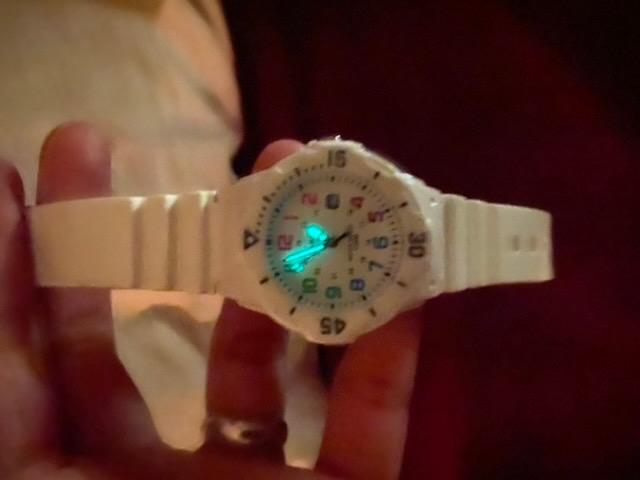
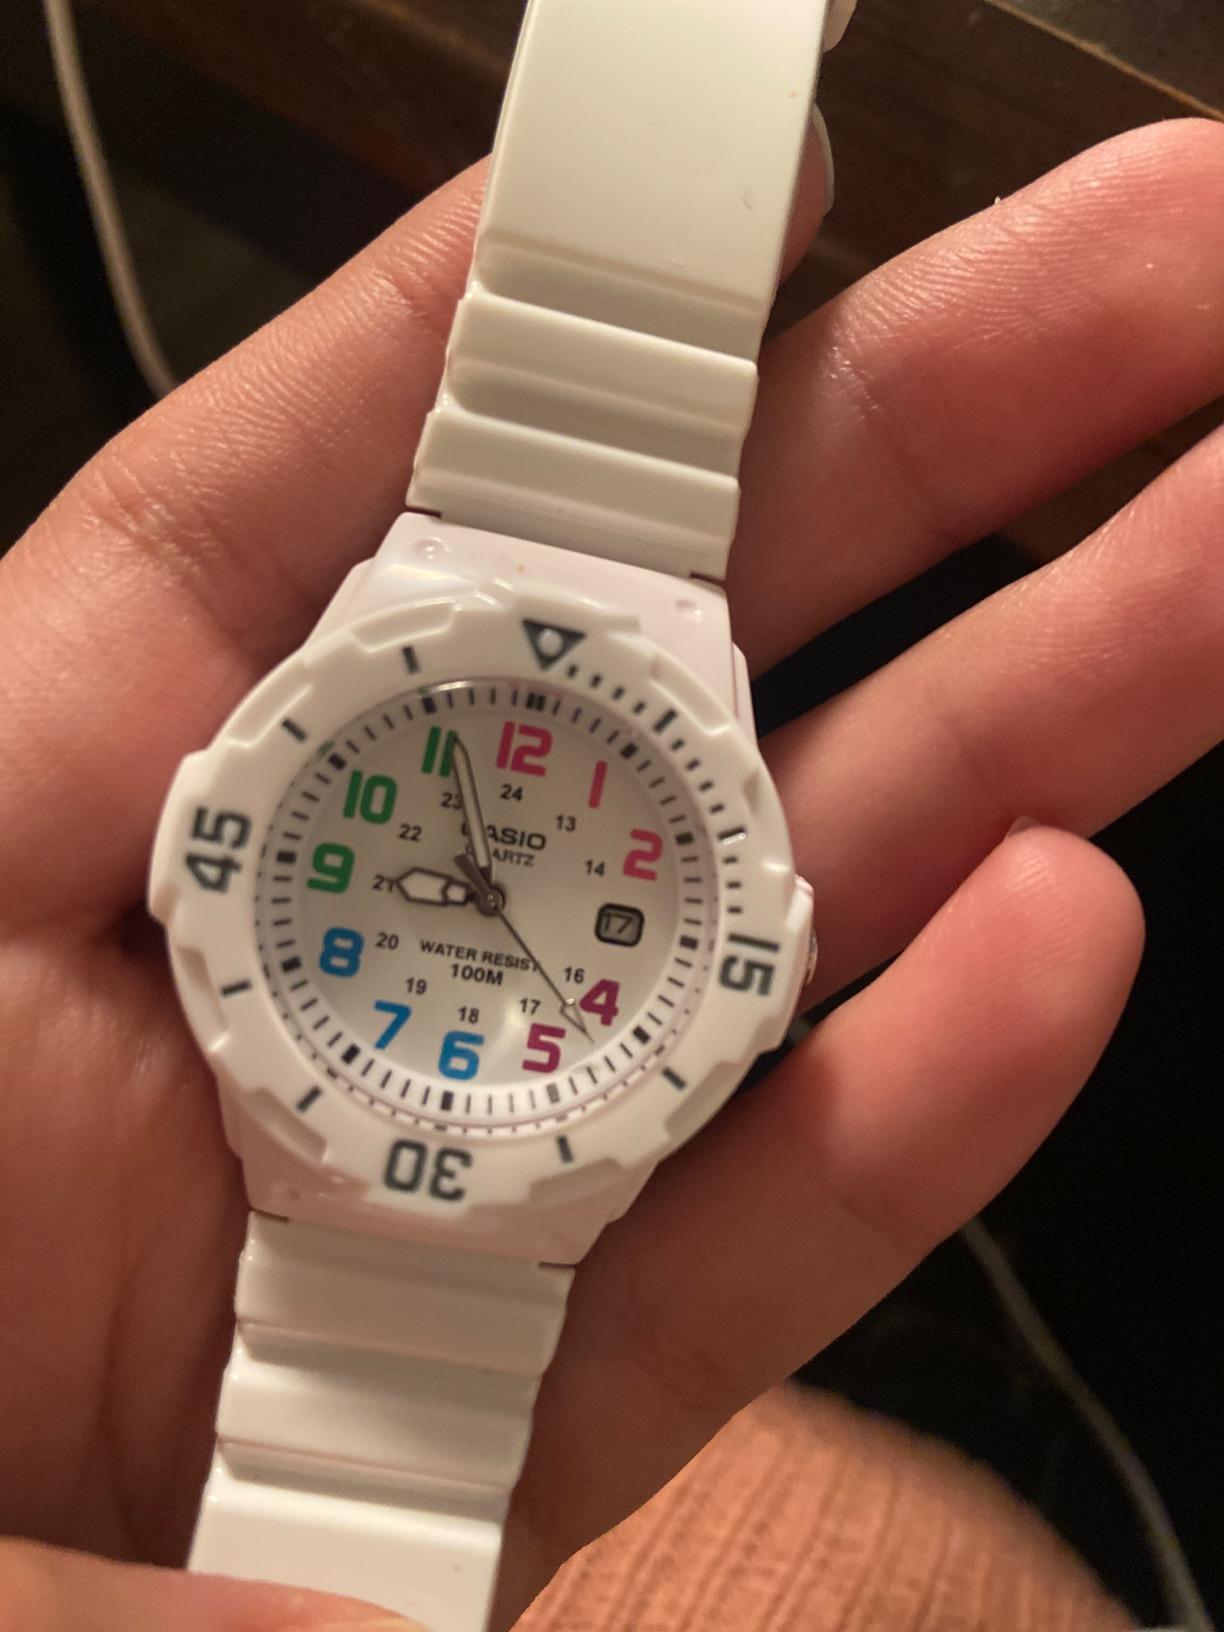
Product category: accessories_watch
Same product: yes